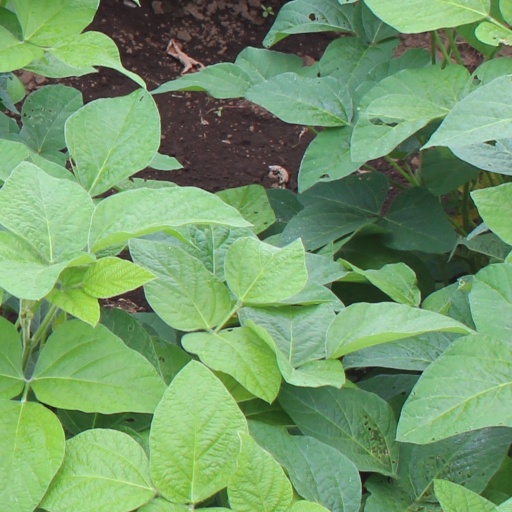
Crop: soybean